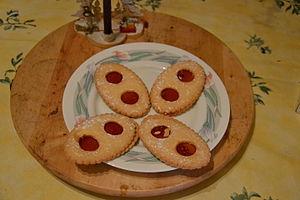
Lunettes de Romans
Les lunettes de Romans sont un sablé pâtissier fourré originaire de Romans-sur-Isère qui a la forme d'un losange arrondi aux bords dentelés et recouvert de sucre glace.
La cuisine dauphinoise, qui correspond aux trois départements de la Drôme, des Hautes-Alpes et de l'Isère, est un compromis entre celle de la Provence et celle de la Savoie. Elle tire donc ses racines à la fois dans une tradition méditerranéenne et alpine, ce qui lui a donné des spécificités qui lui sont propres.